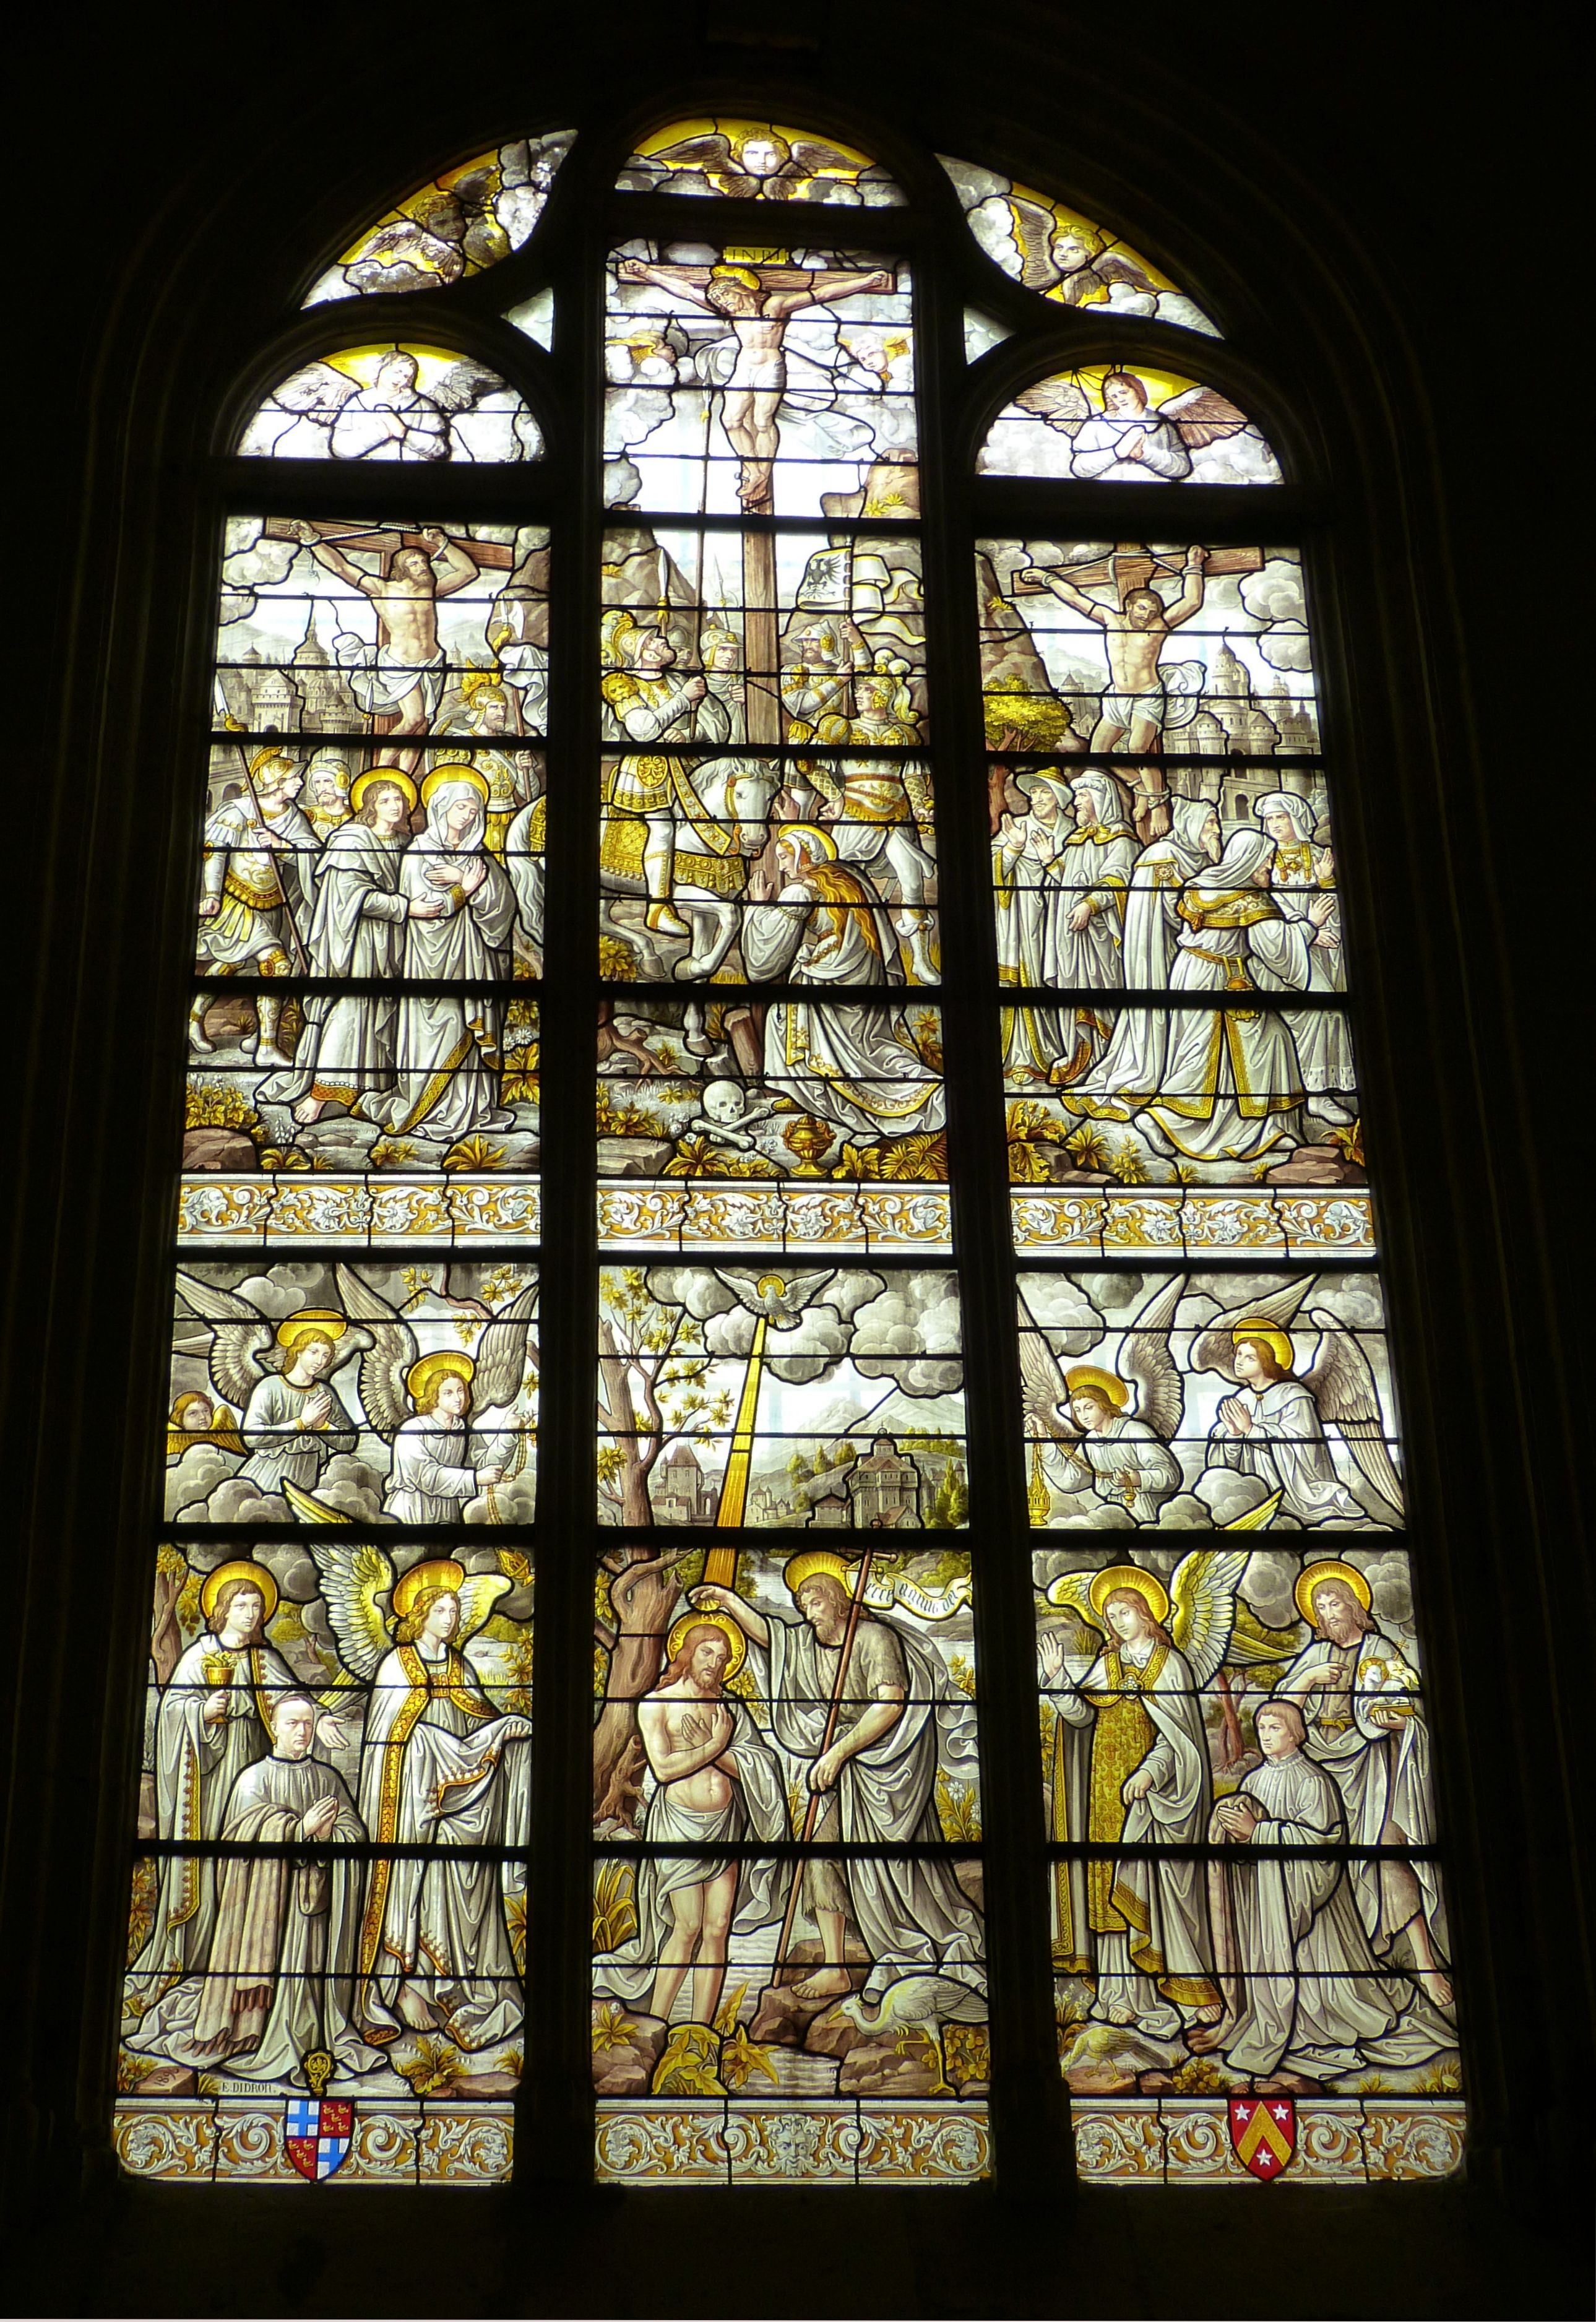
window, glass, france, church, christian, material, stained glass, bible, symmetry, passion, jesus, image, historically, baptism, burgundy, church window, daylighting, john of the baptist